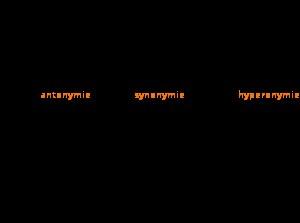
Une figure de style, du latin figura, est un procédé d’écriture qui s’écarte de l’usage ordinaire de la langue et donne une expressivité particulière au propos. On parle également de figure de rhétorique ou de figure du discours. Si certains auteurs établissent des distinctions dans la portée des deux expressions, l’usage courant en fait des synonymes.
La métaphore, du latin metaphora, lui-même du grec μεταφορά, est une figure de style fondée sur l'analogie. Elle désigne une chose par une autre qui lui ressemble ou partage avec elle une qualité essentielle. La métaphore est différente d'une comparaison ; la comparaison affirme une similitude : « La lune ressemble à une faucille » ; tandis que la métaphore la laisse deviner, comme quand Victor Hugo écrit « cette faucille d’or dans le champ des étoiles. » Le contexte est nécessaire à la compréhension de la métaphore.